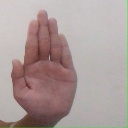
अक्षर: ध